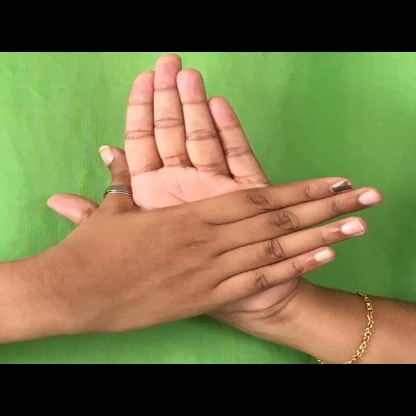
Mudra: Chakra